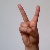
The image shows a hand gesture representing the letter 'V' in Indian Sign Language.